USS Cogswell

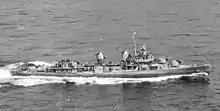
"Cogswell" in 1945.

Next at sea from 30 August to 27 September 1944, "Cogswell" sailed in the carrier screen as strikes were hurled at targets in the Palaus and Philippines during the invasion of Peleliu. On 6 October, she sailed from Ulithi for the air strikes on Okinawa and Formosa in preparation for the Leyte landings. On 9 October she depth-charged a submarine that submerged to a depth of as "Cogswell" approached and did not respond to "Cogswell"'s sonar recognition signals. "Cogswell" set her depth charges to explode at and halted her attack after the submarine responded to the recognition signals. The submarine, , suffered no damage nor any casualties. "Cogswell" fired protective antiaircraft cover for her force during the Formosa air battle of 12–14 October. After guarding the retirement toward safety of the heavy cruiser and light cruiser , she rejoined her force for air strikes on Luzon and the Visayans, and screened them during the Battle of Surigao Strait, one phase of the decisive Battle of Leyte Gulf. She returned to Ulithi on 30 October, where future astronaut Alan Shepard joined the ship as a gunnery officer, but was put to sea 2 days later to return to the Philippines. After the light cruiser was damaged by a submarine's torpedo, "Cogswell" guarded her passage to the safety of Ulithi, then returned to screen air strikes on Luzon, the landings on Mindoro, and the air attacks on Formosa and the China coast which neutralized Japanese bases in preparation for and during the Lingayen Gulf invasion. "Cogswell" screened the aircraft carrier , hit during an air attack, into Ulithi 24 January 1945, then steamed on to the United States West Coast for overhaul.